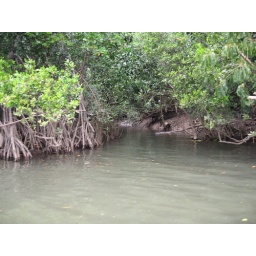
i thought these plants look pretty cool, as if they are just floating in the water